Giovanna Mezzogiorno

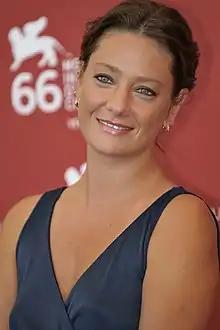
Mezzogiorno at the Venice Film Festival 2009.

In 1998, Mezzogiorno starred in the film "Del perduto amore" directed by Michele Placido, with Fabrizio Bentivoglio and Sergio Rubini (she was awarded the Nastro d'Argento, the Ciak d'Oro and Premio Pasinetti as best actress in a starring role) and, for the Italian National Television Network RaiDue, in a film made-for-TV "Più leggero non basta" ("A lighter burden to bear") in the role of a young girl with muscular dystrophy, directed by Elisabetta Lodoli with Stefano Accorsi.